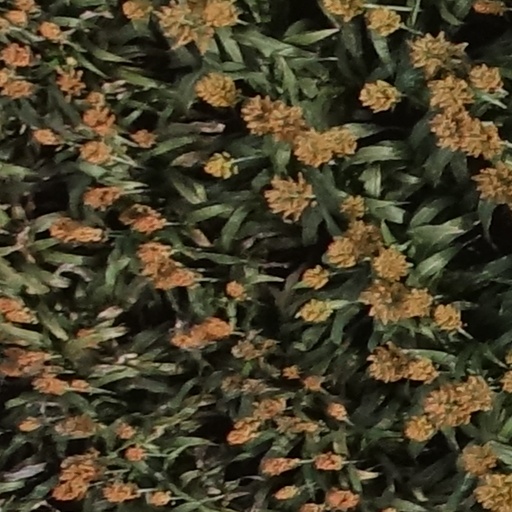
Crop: sorghum